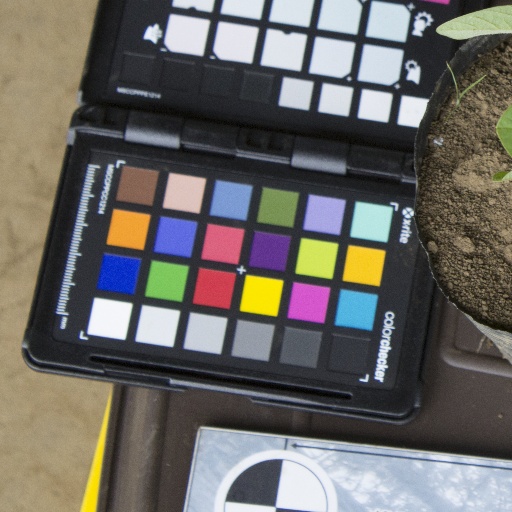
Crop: soybean